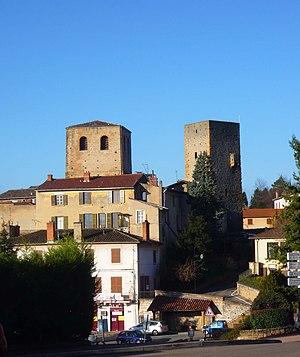
Le bourg de Saint-Cyr-au-Mont-d'Or village de la banlieue lyonnaise
Cet article recense les monuments historiques de la métropole de Lyon, en France.
Saint-Cyr-au-Mont-d'Or est une commune française située dans la métropole de Lyon, dans la région d'Auvergne-Rhône-Alpes.